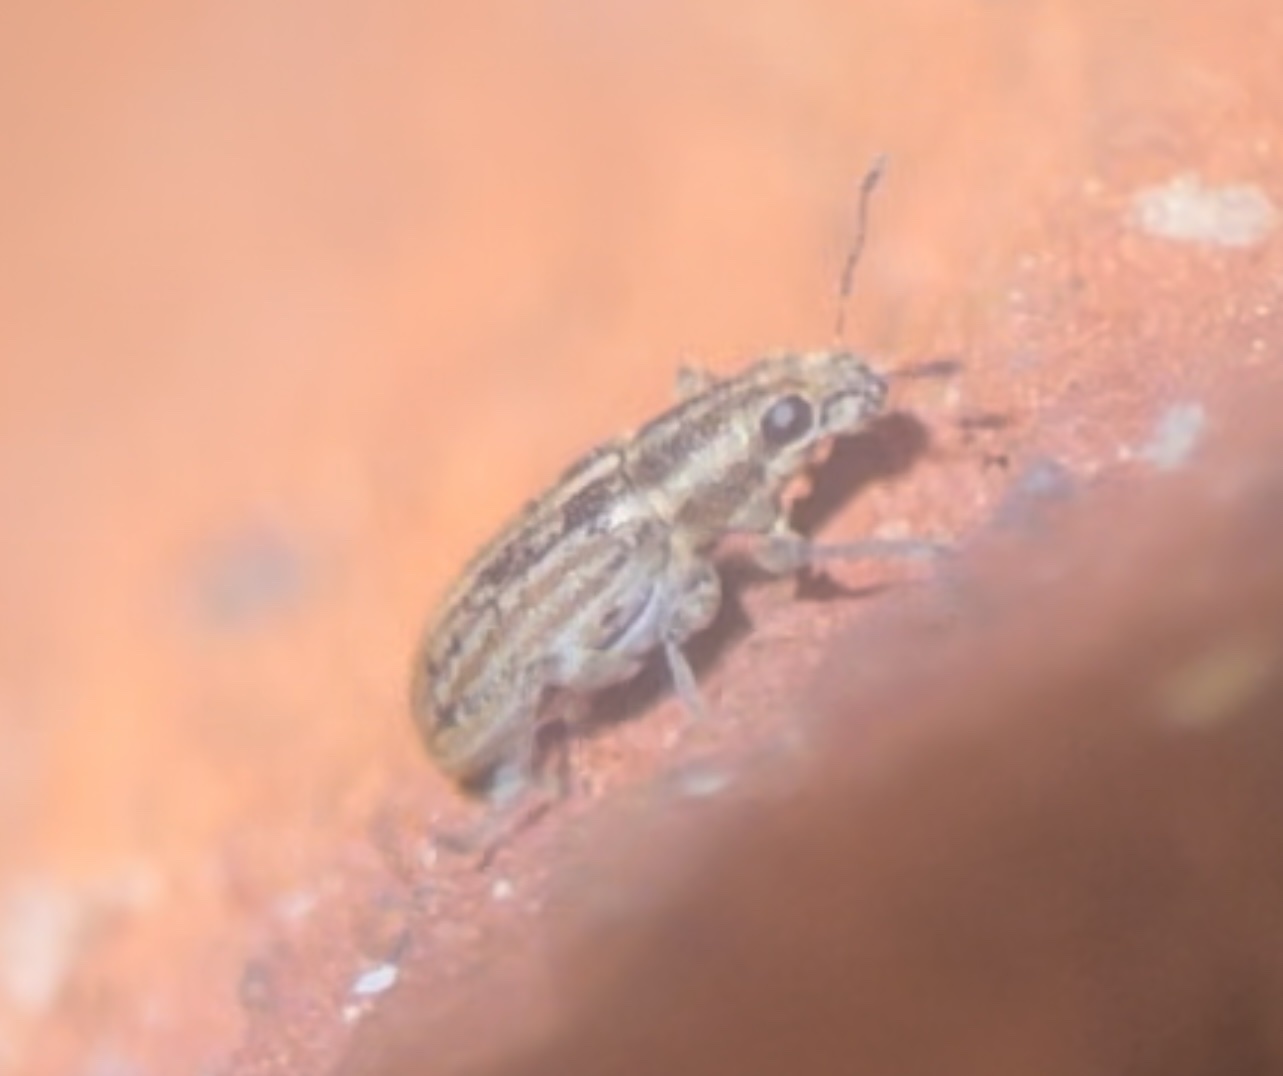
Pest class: pea_leaf_weevil